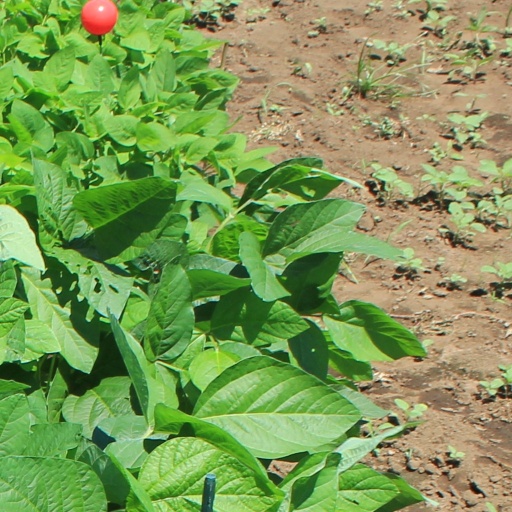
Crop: soybean